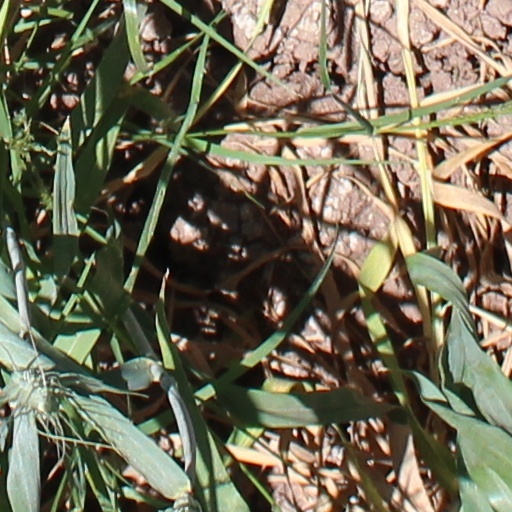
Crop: wheat